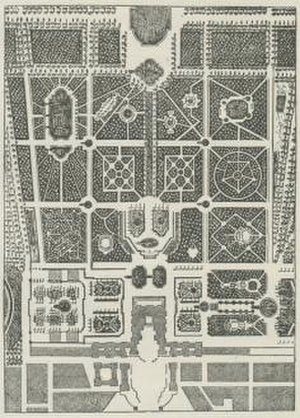
Havekunstens historie / Frankrig
Haven i Versailles
""Man kan således ikke ret vel tænke sig noget mere imponerende end hovedperspektivet i slotshaven ved Versailles; ved begge sider begrænses det af store træer, man overskuer det pragtfulde parterre med de kæmpemæssige fontæner og mange skulpturer samt i baggrunden den store kanal, omgivet af alleer."" http://runeberg.org/salmonsen/2/11/0049.html
Ved behandling af havekunstens historie kan man følge to retninger, den